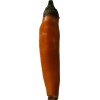
Label: pepper